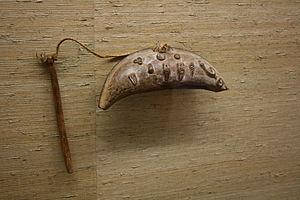
Petit tambour à fente et idéogrammes provenant du Congo et servant pendant le rituel de l'association Lemba dans le Musée royal de l'Afrique centrale à Tervuren en Belgique.
Les Lembas sont une population d'Afrique australe. Au nombre d'environ 70 000, ils vivent en Afrique du Sud, mais aussi aux Zimbabwe, Malawi, Mozambique.